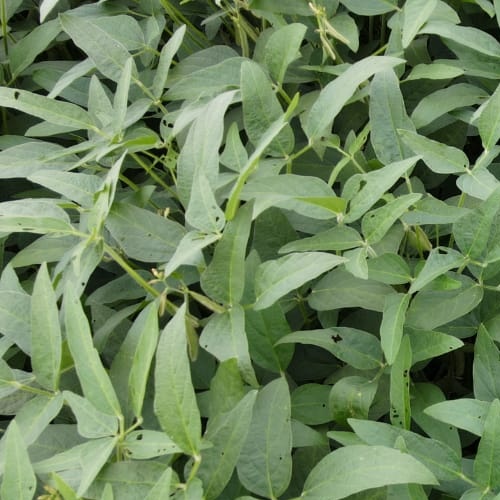
Label: Diabrotica_speciosa